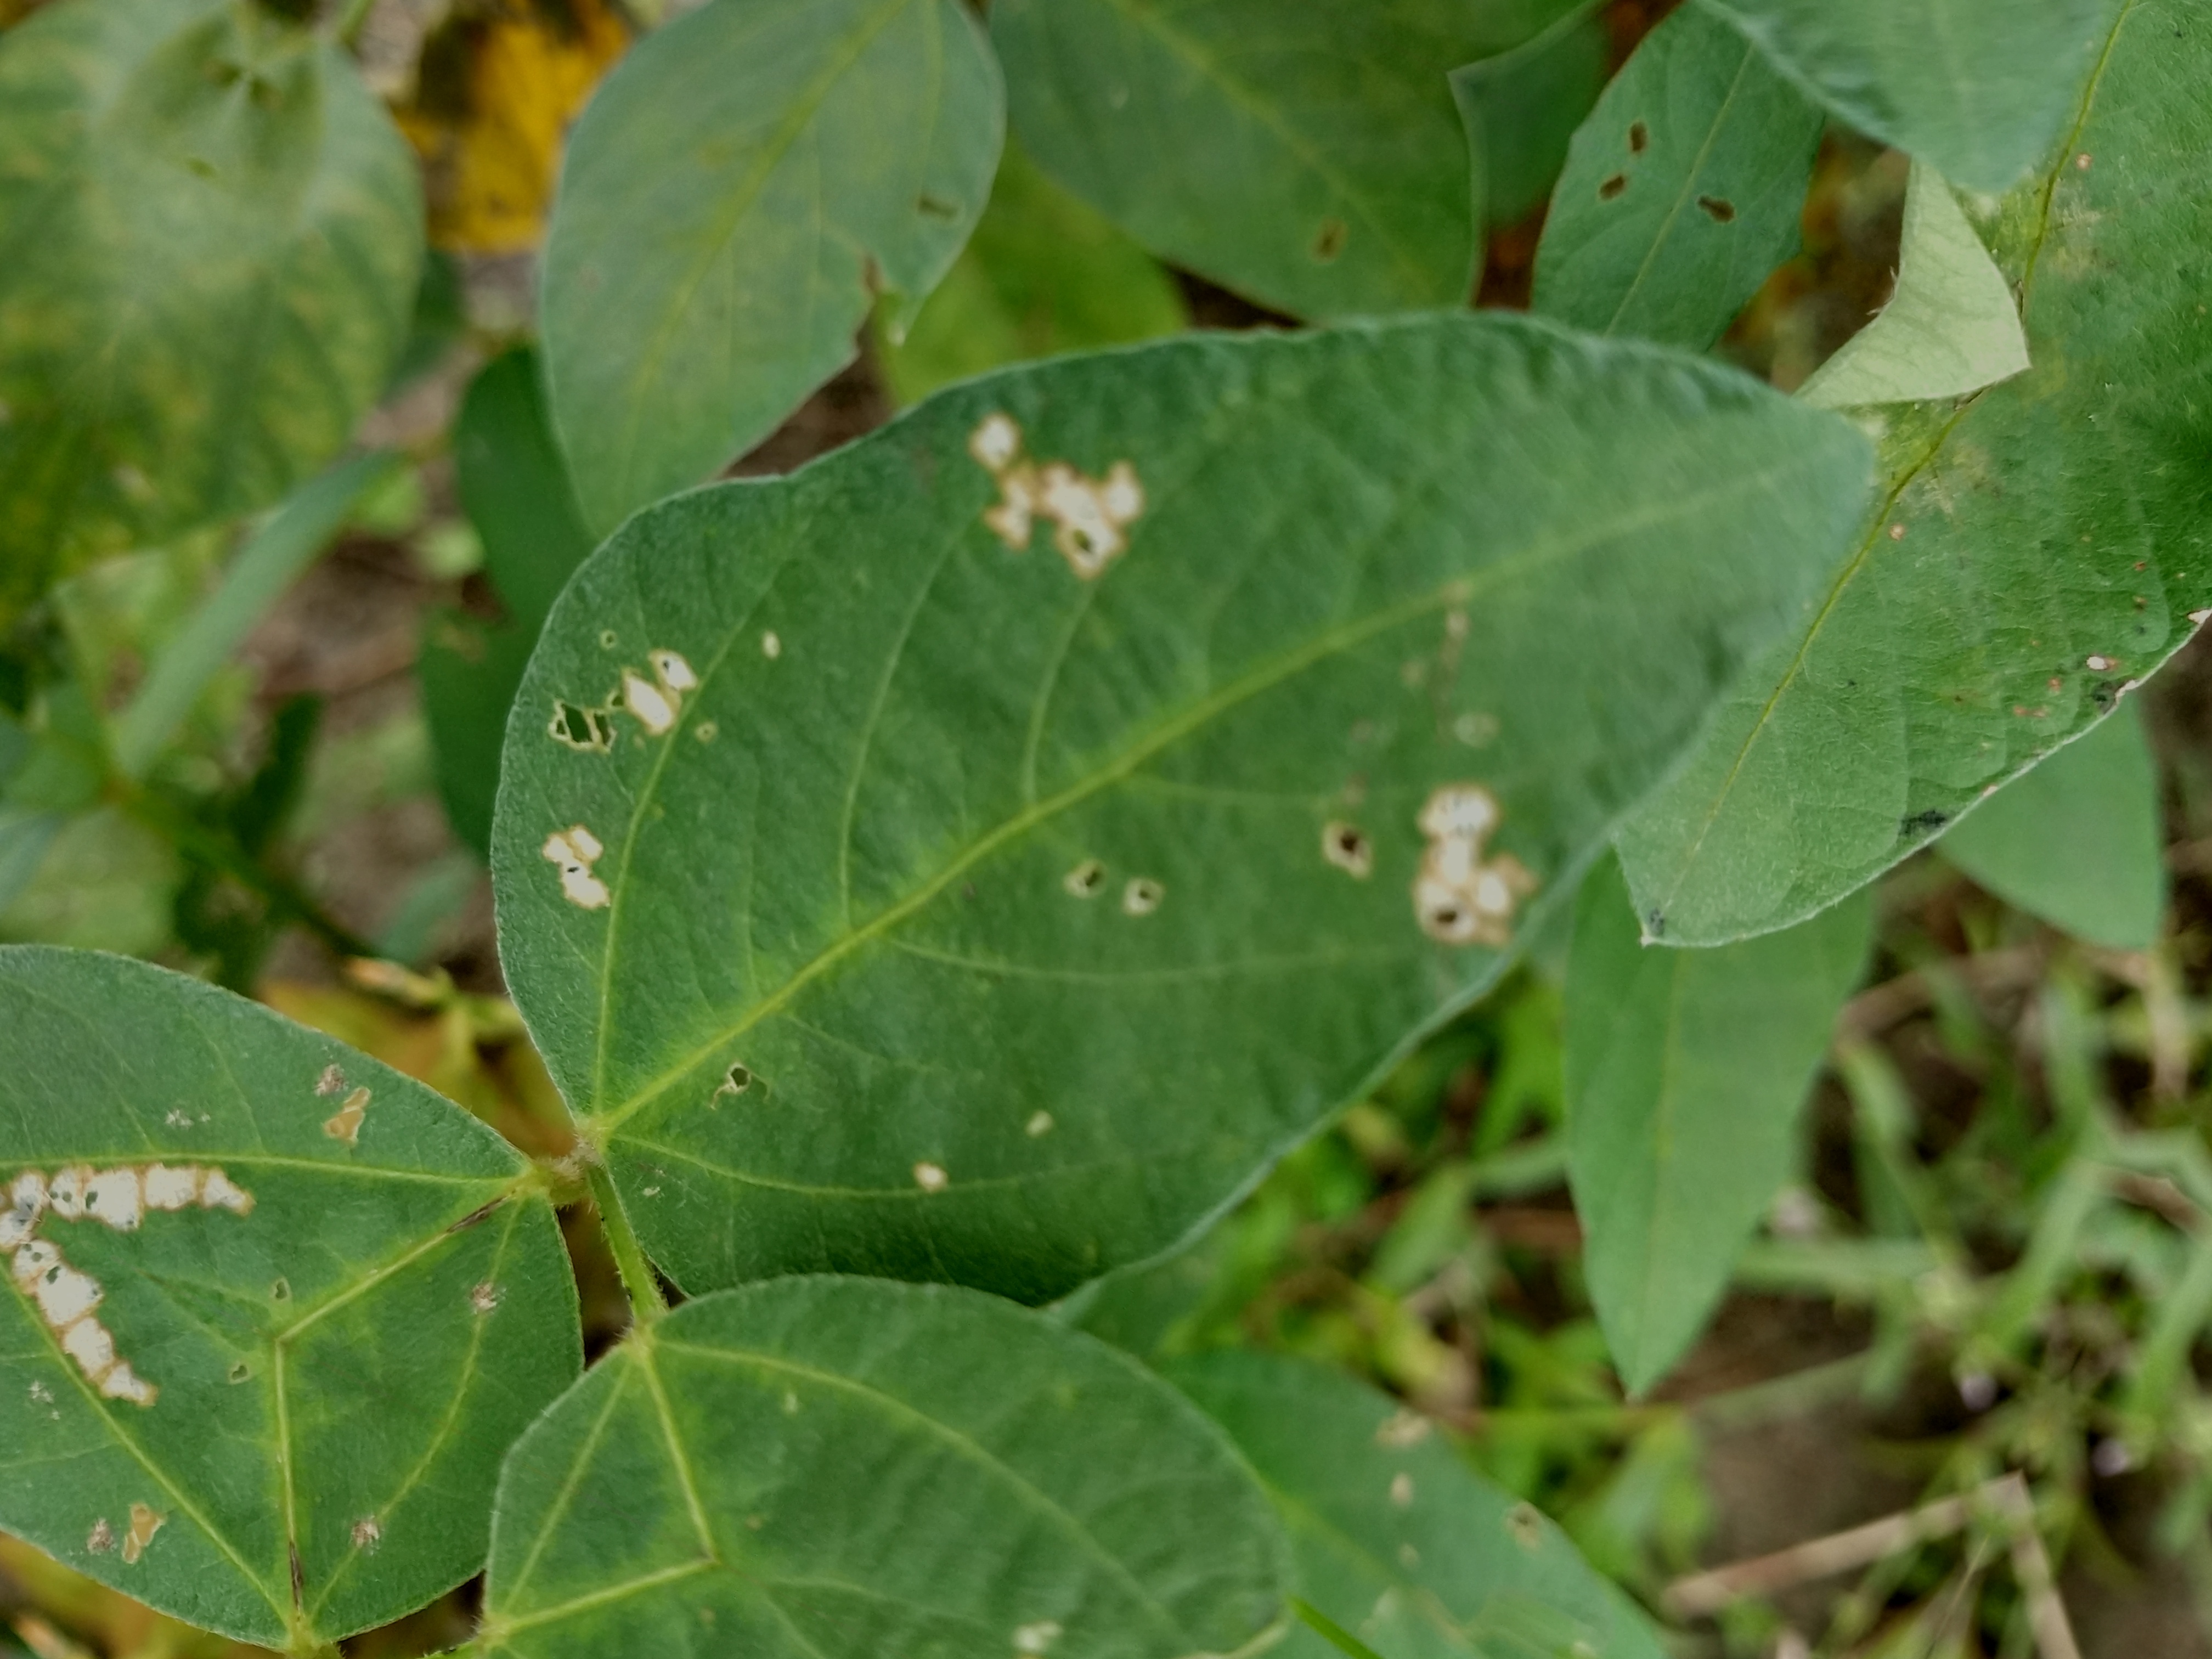
Label: Disease